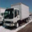
Label: truck